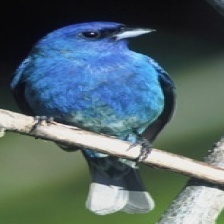
Species: INDIGO BUNTING
Scientific name: PASSERINA CYANEA
ImageNet parent category: indigo_bunting